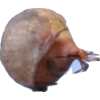
Label: onion